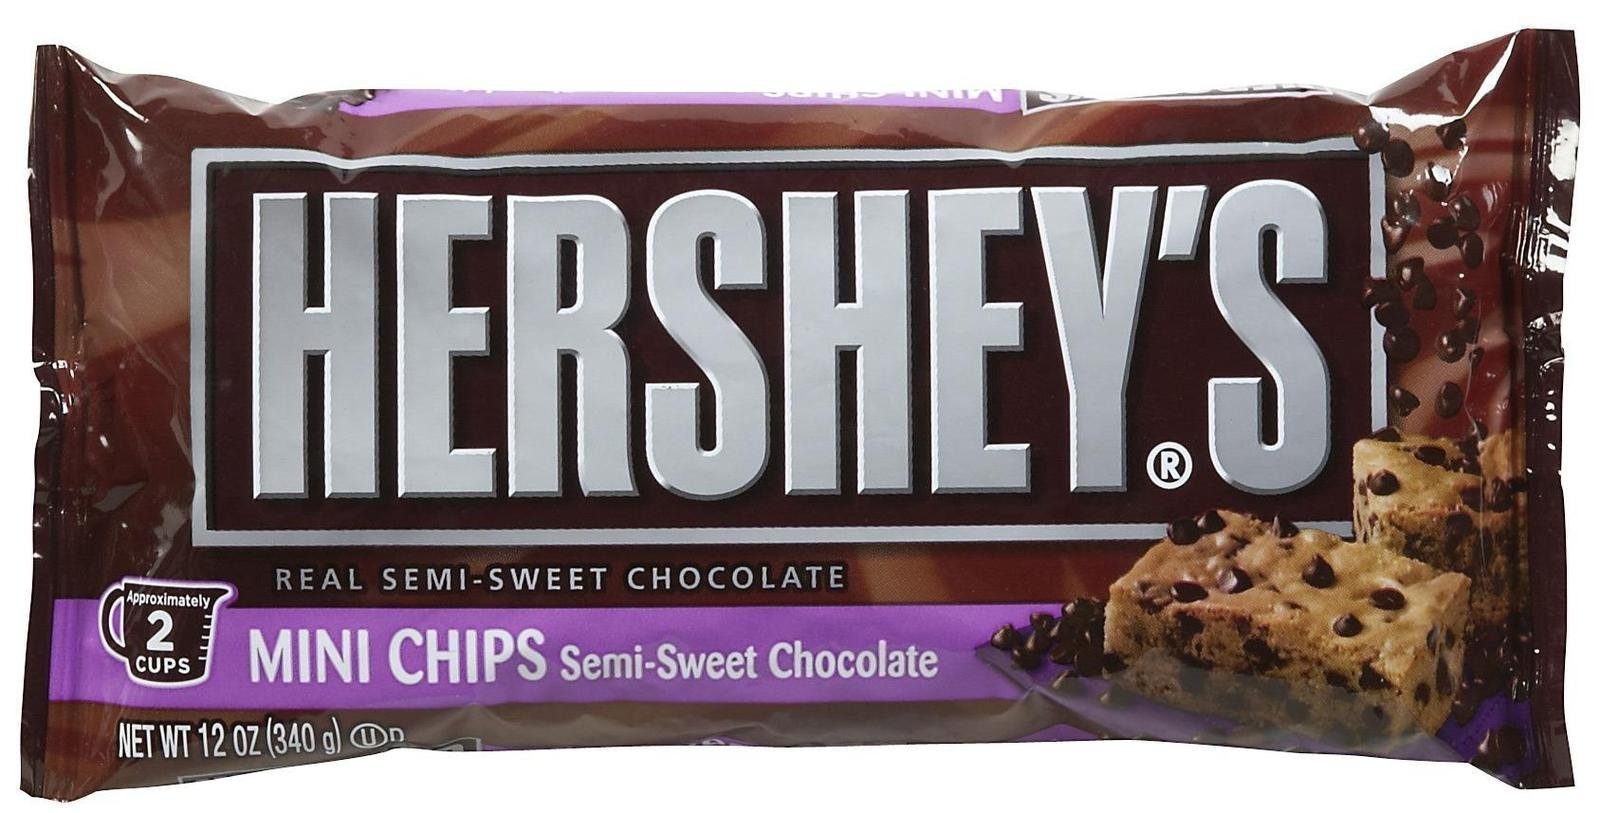
Item Name: Hershey's Semi-Sweet Mini Baking Chips - 12 oz
Value: 12.0
Unit: Fl Oz

Price: 12.99